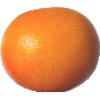
Label: Grapefruit Pink 1